TiQal

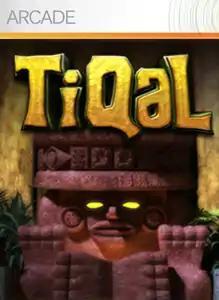

TiQal is a Mayan-themed downloadable "Tetris" variant created by American studio Slapdash Games for Xbox Live Arcade and Windows-based PCs. The title was released on Marketplace on March 26, 2008.